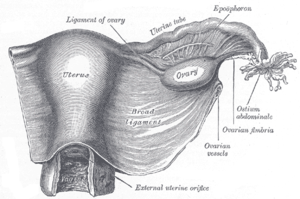
La veine ovarique transporte le sang désoxygéné des ovaires à la veine cave inférieure ou un de ses tributaires. C'est l'équivalent féminin des veines testiculaires et la contrepartie de l'artère ovarique.
Les artères ovariques sont des vaisseaux sanguins qui fournissent aux ovaires un sang oxygéné. Ces artères partent de l'aorte abdominale sous l'artère rénale et ne sortent pas de la cavité abdominale. Elles se trouvent le long ligament suspenseur de l'ovaire, antérieur à la veine ovarique et à l'urètre.
Le ligament large est un ligament qui soutient l'appareil reproducteur femelle chez les mammifères. Il se compose de deux feuillets péritonéaux qui tapissent chacune des faces de l'utérus, il relie cet organe à la paroi pelvienne. Latéralement et vers le haut, ce ligament se prolonge par le ligament suspenseur de l'ovaire qui contient les vaisseaux ovariques.